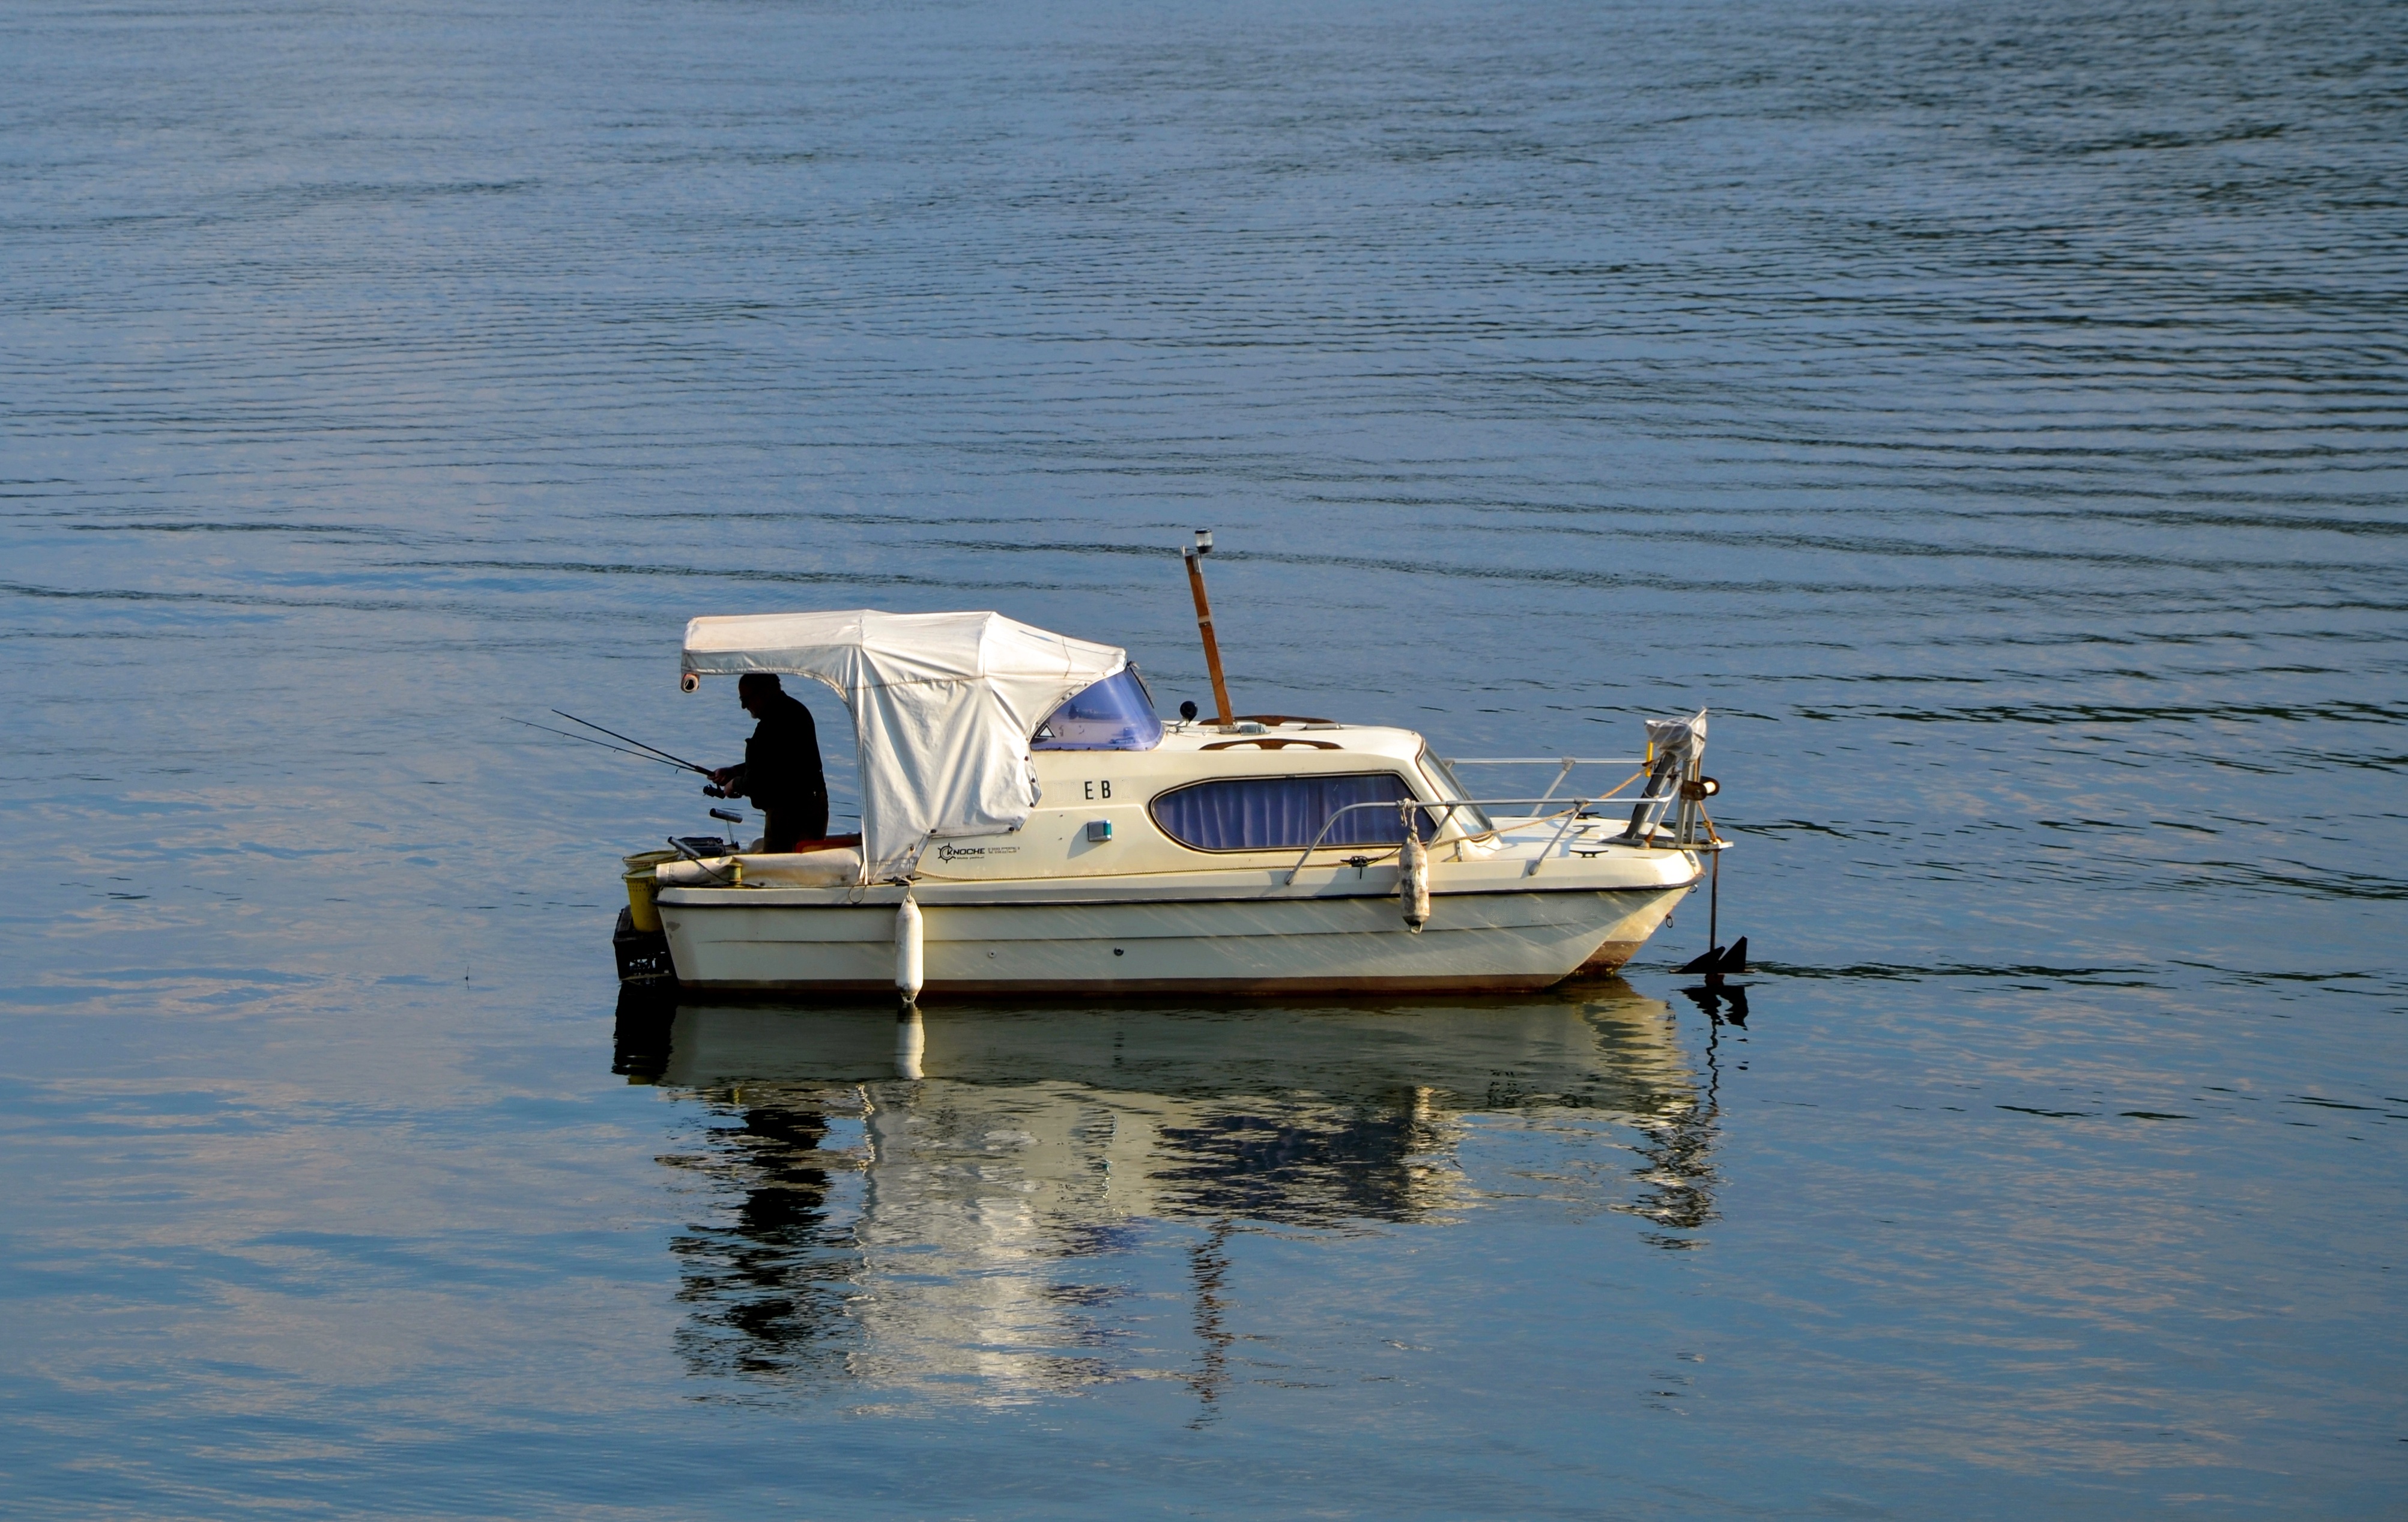
sea, water, boat, lake, boot, vehicle, bay, blue, fish, motorboat, relaxation, boating, watercraft, fischer, fishing vessel, edersee, skiff, watercraft rowing